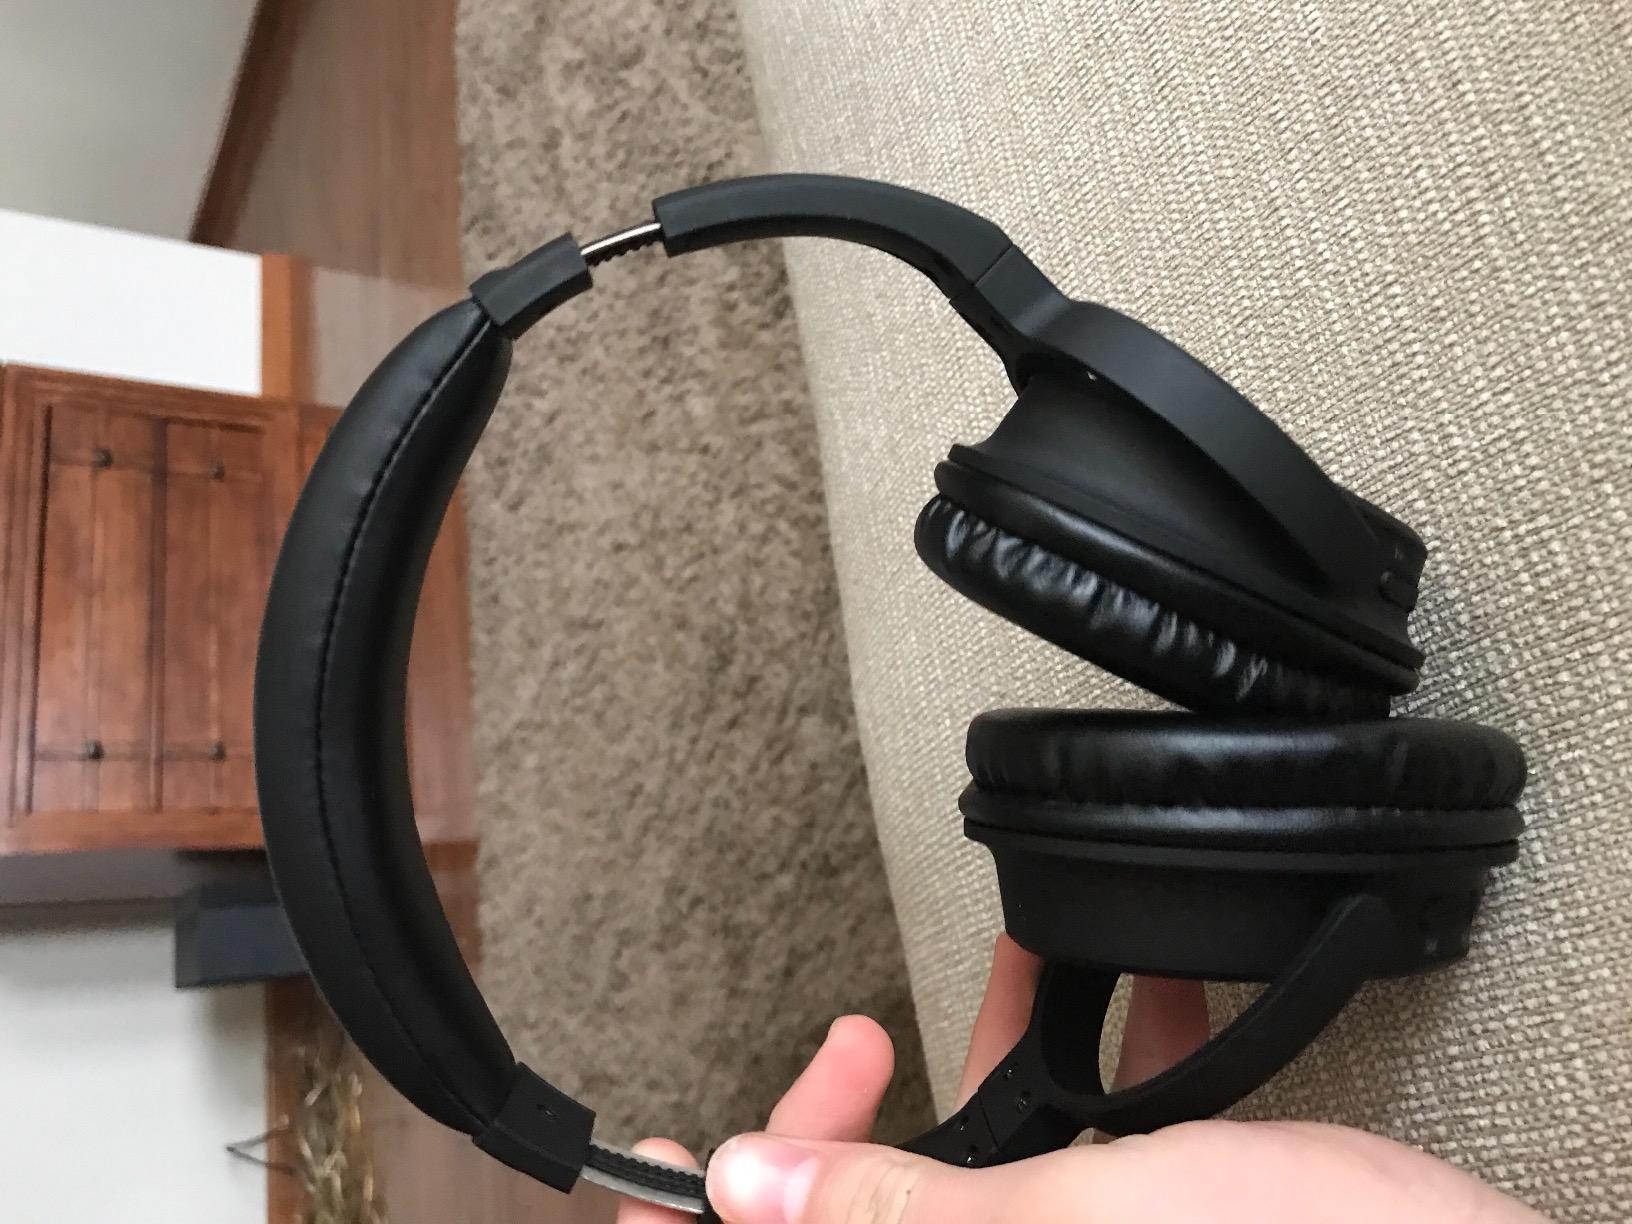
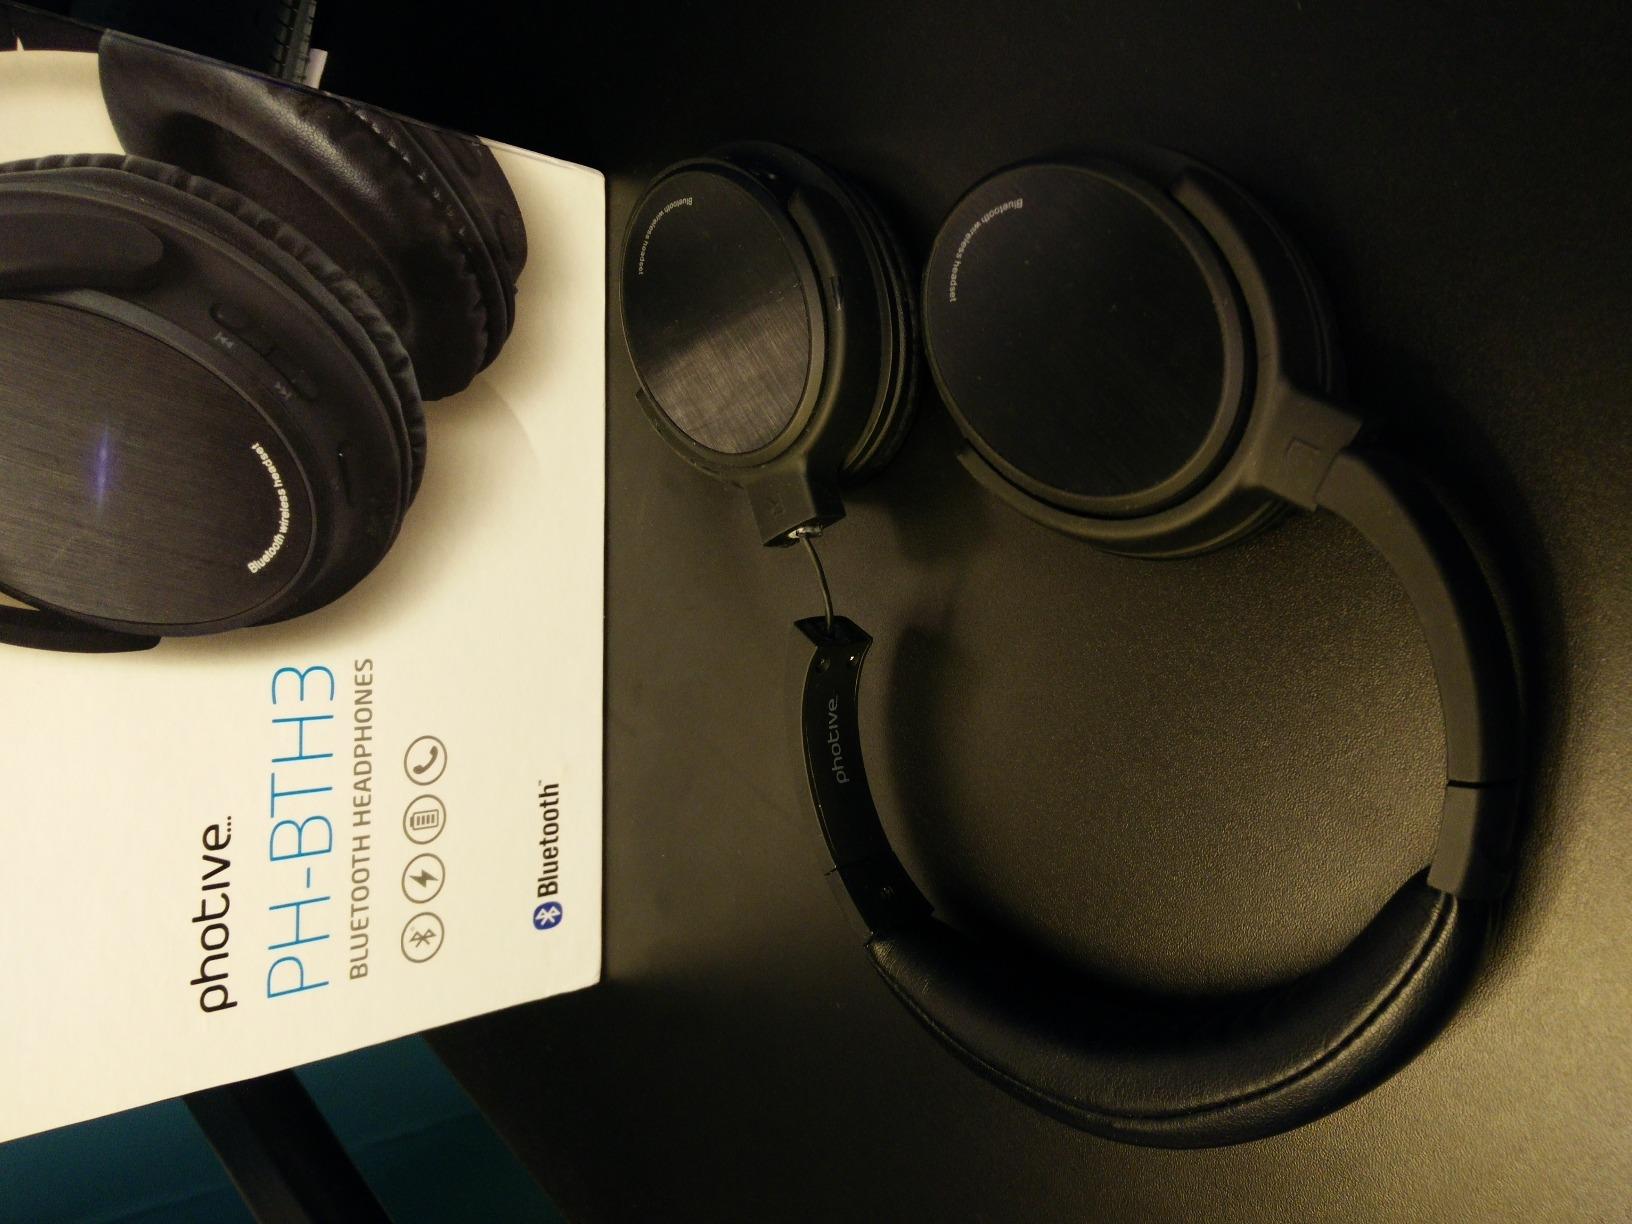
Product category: headphones
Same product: yes